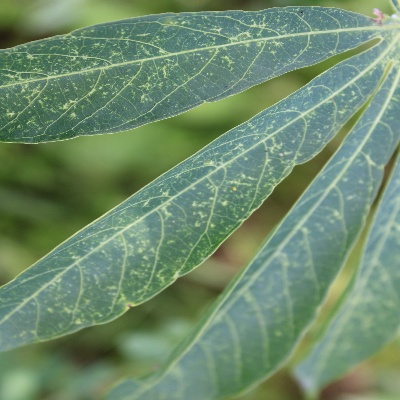
Crop: Cassava
Condition: green mite